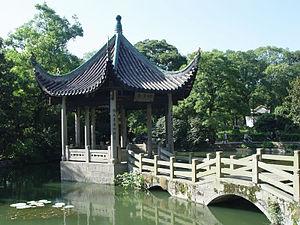
L'académie Yuelu, aussi appelée académie Yuelu des études classiques, est l'une des quatre plus prestigieuses académies chinoises des dernières 1 000 années. Située à Changsha au Hunan, l'académie est un centre culturel et intellectuel depuis sa fondation en 976 durant la dynastie des Song du Nord. L'académie devient l'institut des hautes études du Hunan en 1903. Elle est plus tard renommée collège normal du Hunan, école polytechnique publique du Hunan, et finalement université du Hunan en 1926.